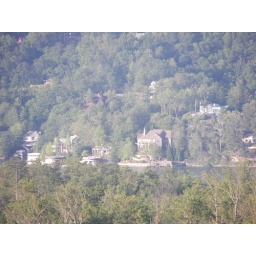
the houses on lake below us - view from Highlands